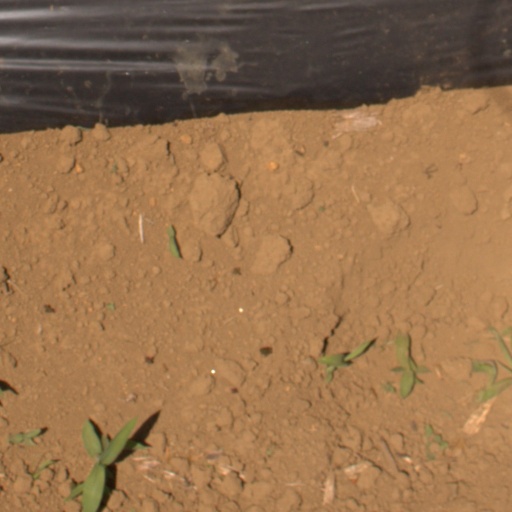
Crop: Jerusalem artichoke